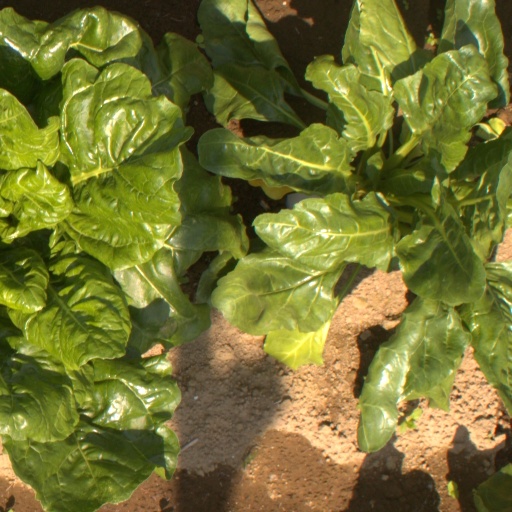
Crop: sugar beet